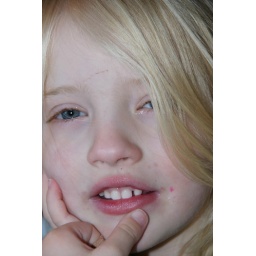
Dad, tell me I'm still cute even with chicken bones candy all over my face.